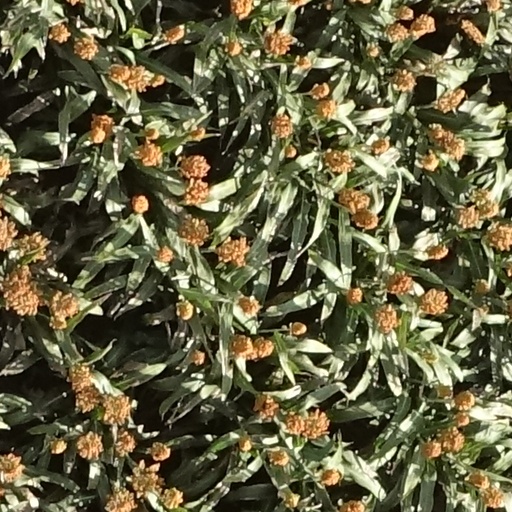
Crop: sorghum